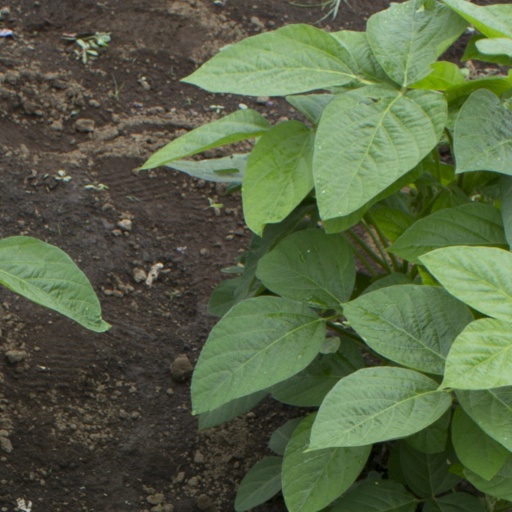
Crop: soybean